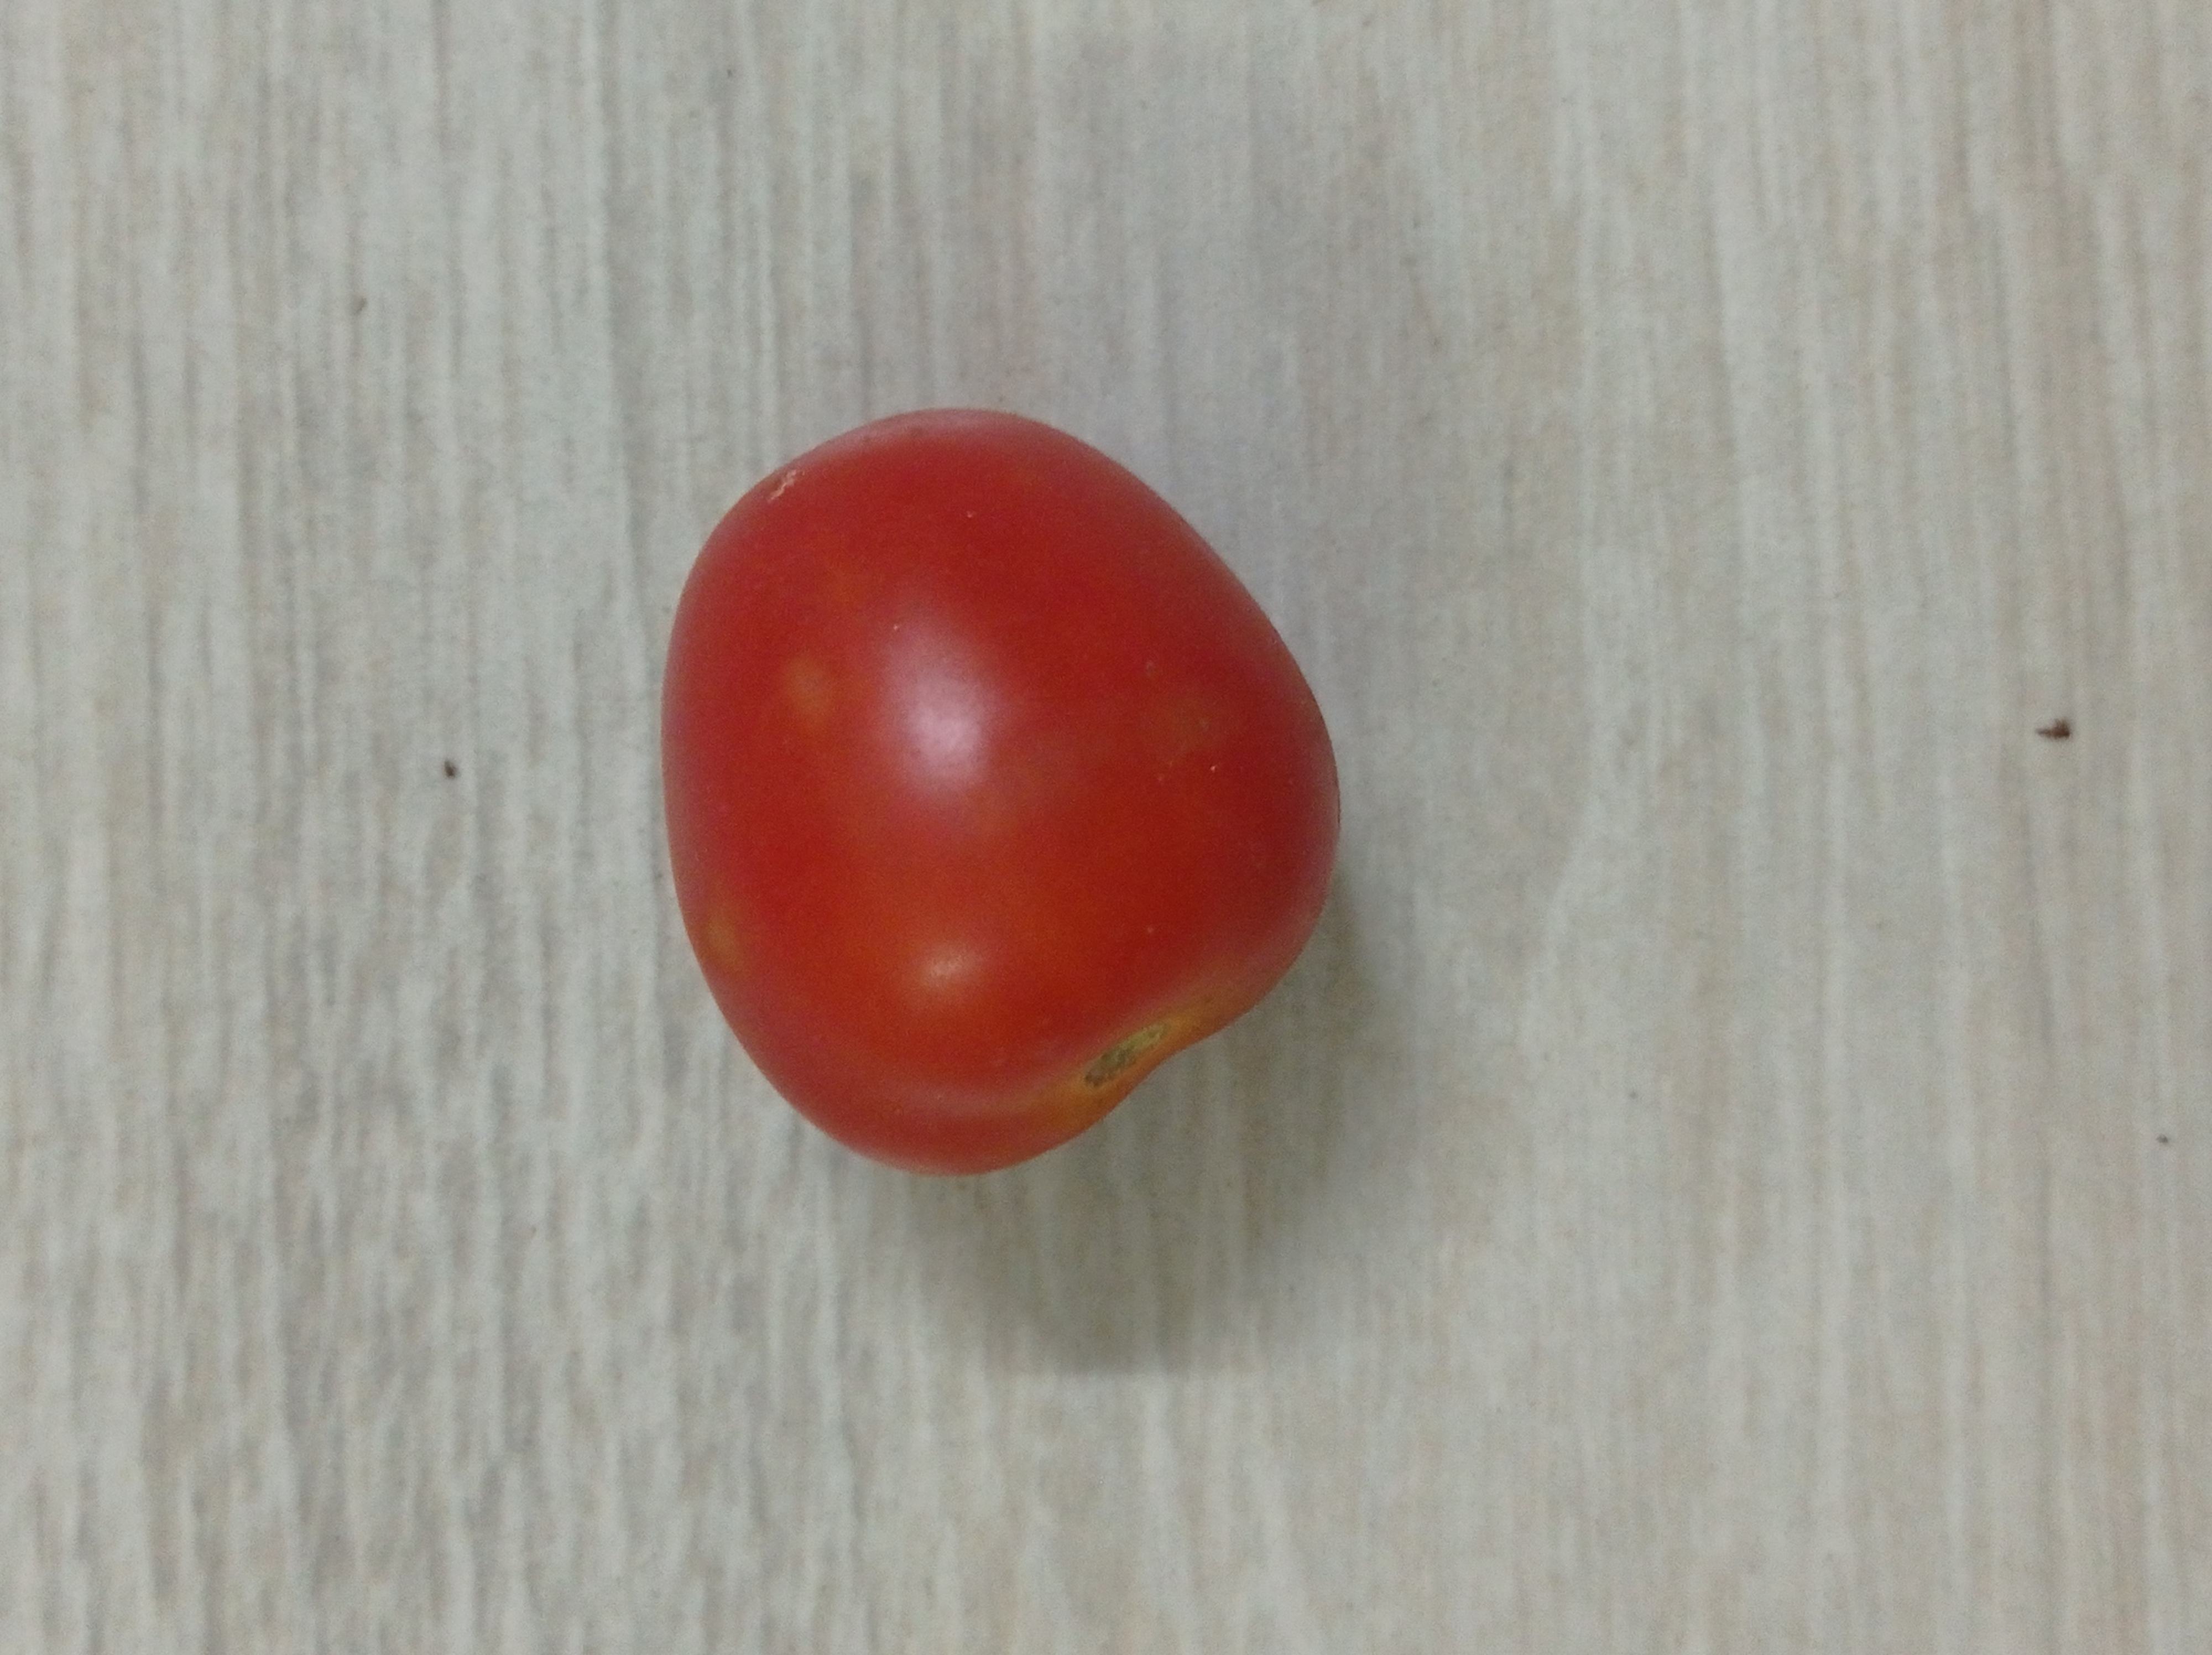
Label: Fresh